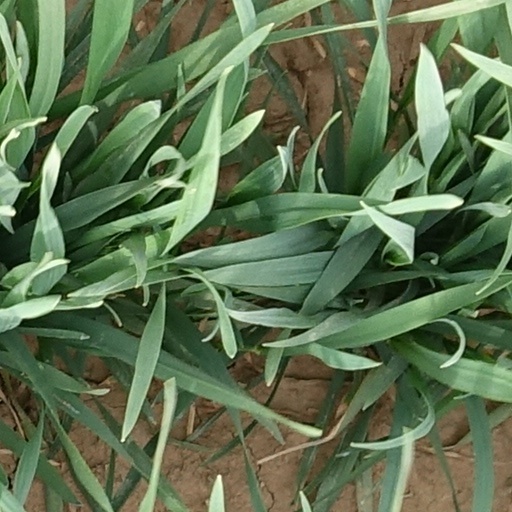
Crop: wheat